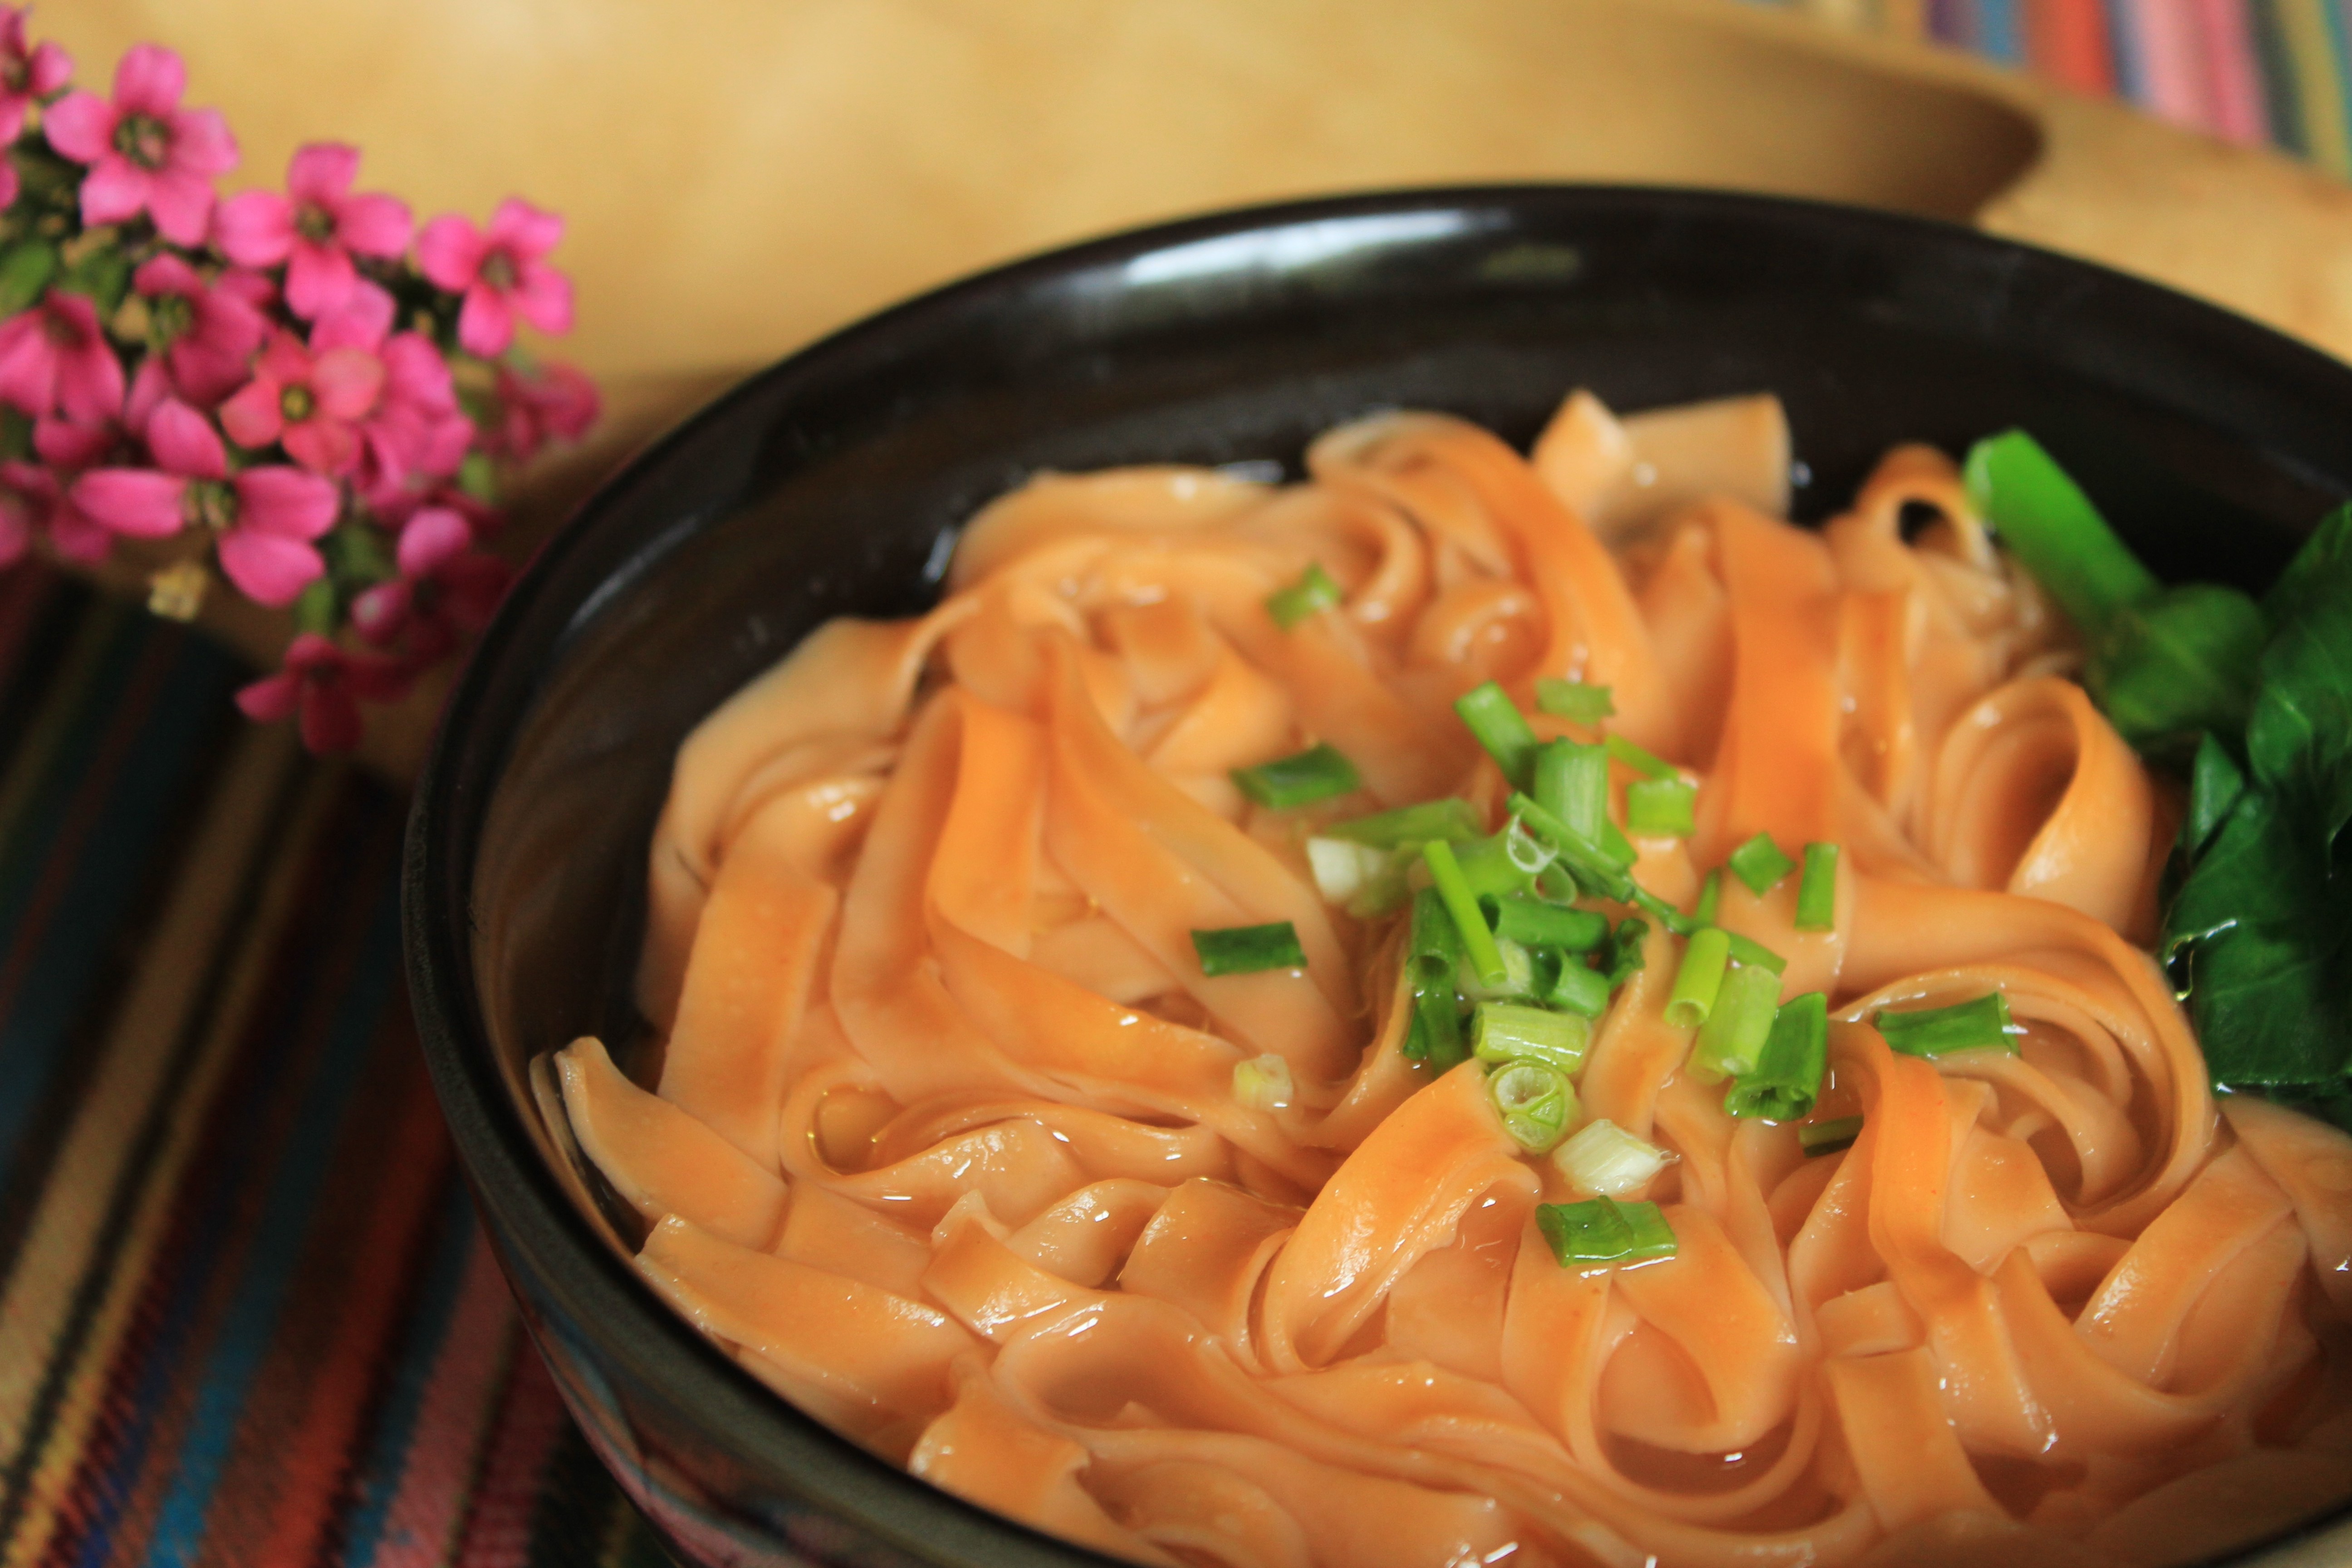
dish, food, produce, cuisine, noodle, asian food, catering, diet, today, udon, chinese food